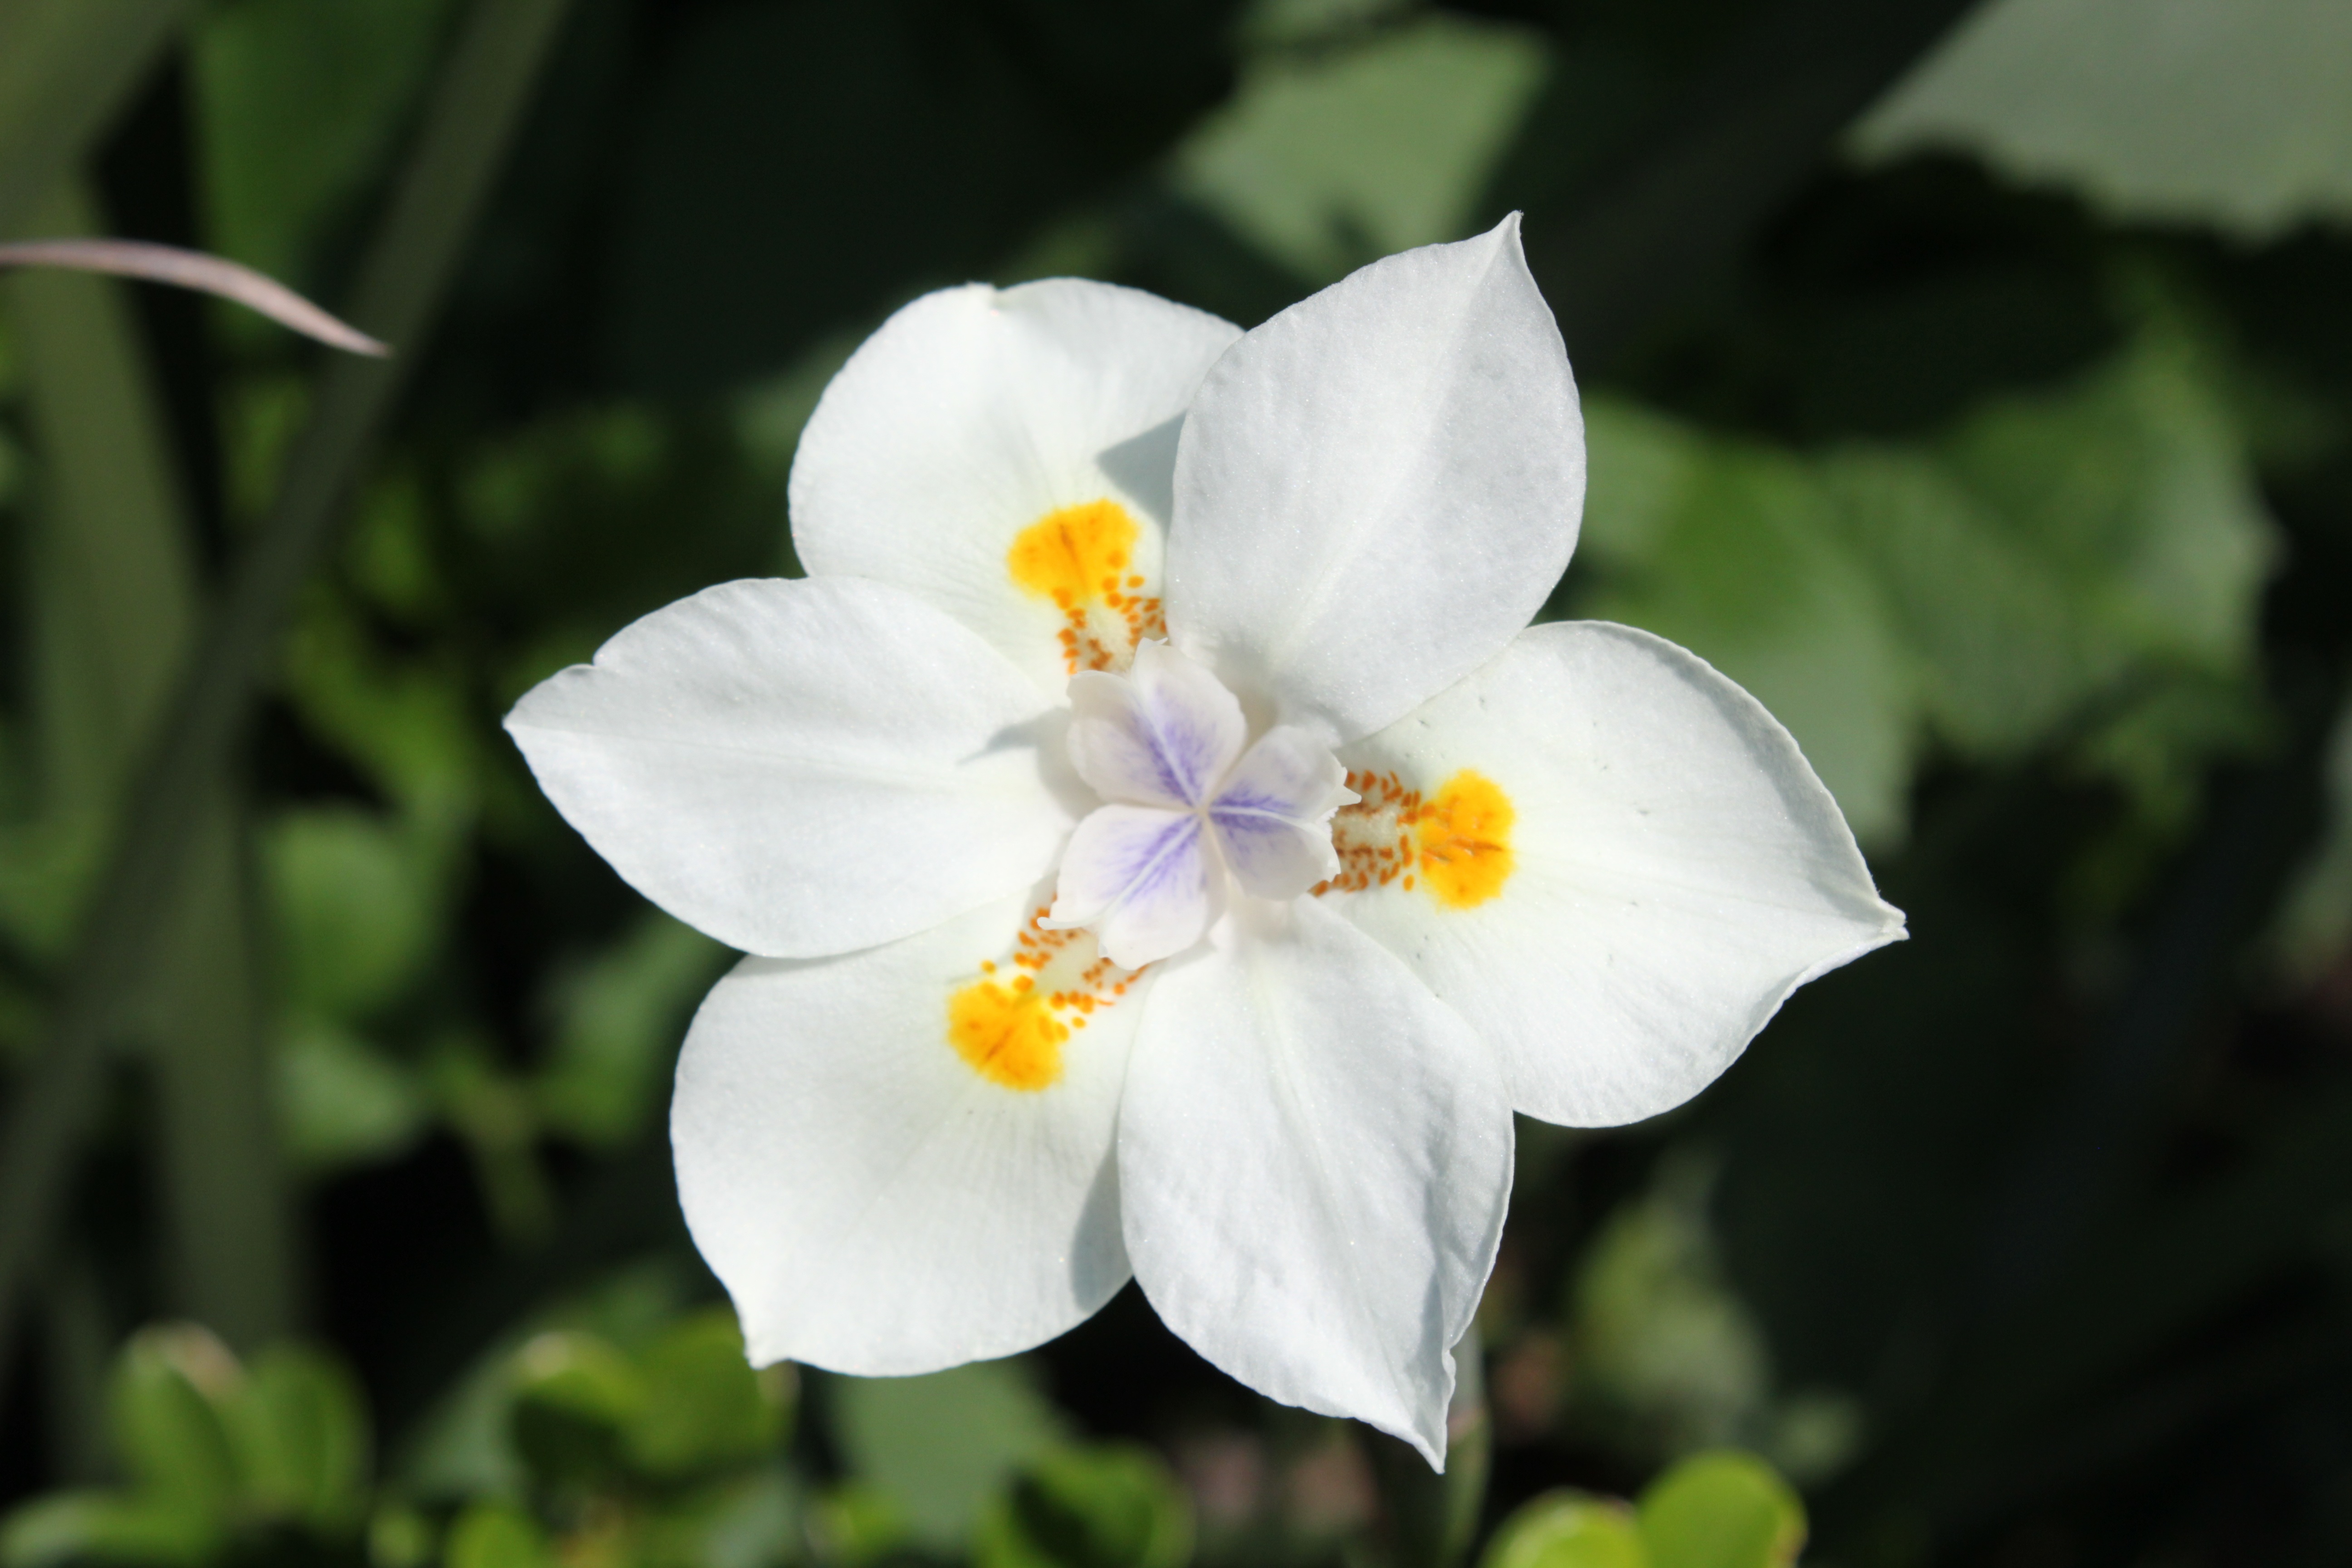
nature, blossom, plant, white, flower, petal, spring, botany, yellow, garden, flora, white flower, wildflower, flowers, withered, trim, bouquet of flowers, macro photography, white flowers, jasmine, flowering plant, land plant